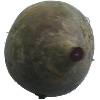
Label: Beetroot 1